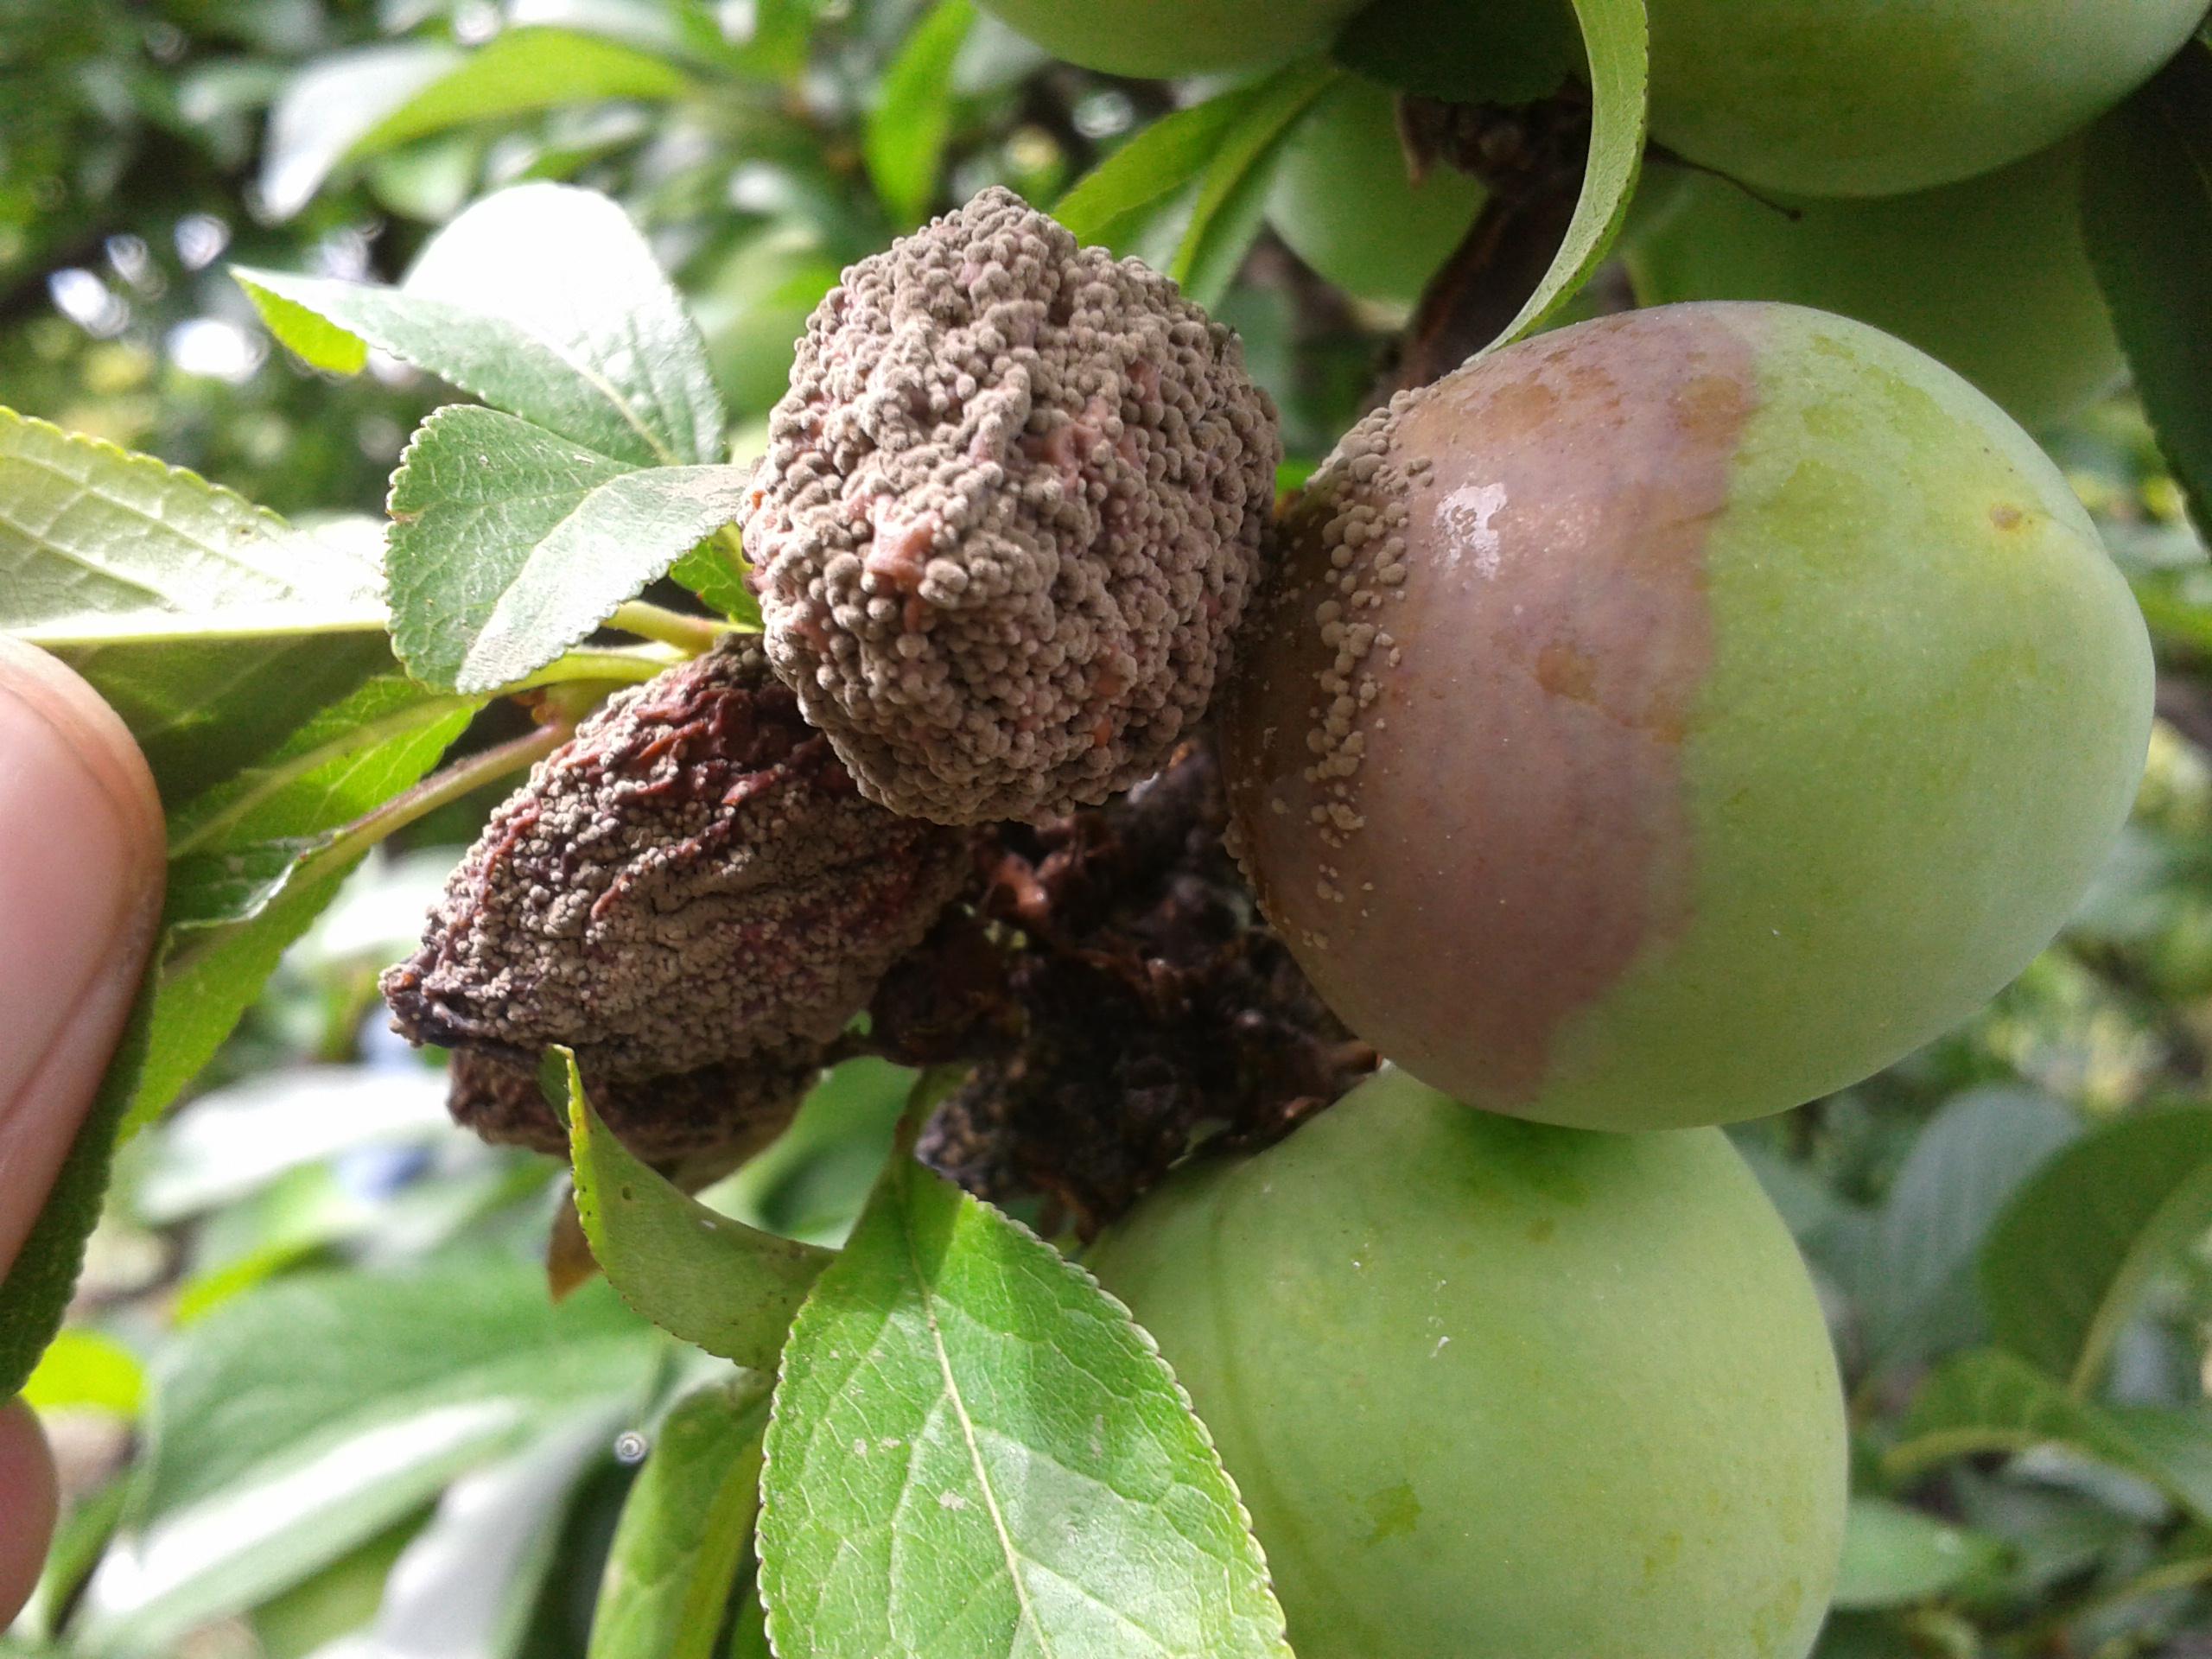
Plant: Plum
Disease: plum brown rot